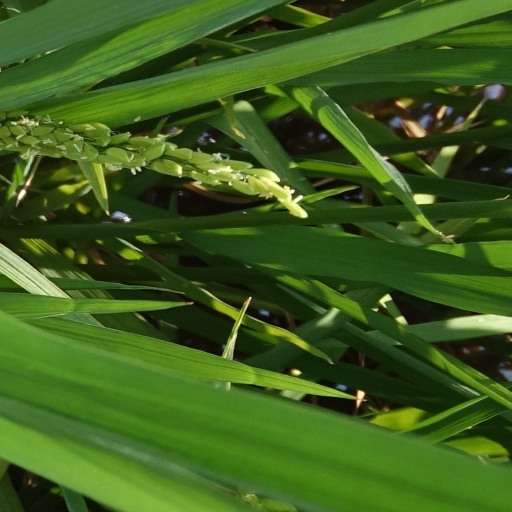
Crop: rice